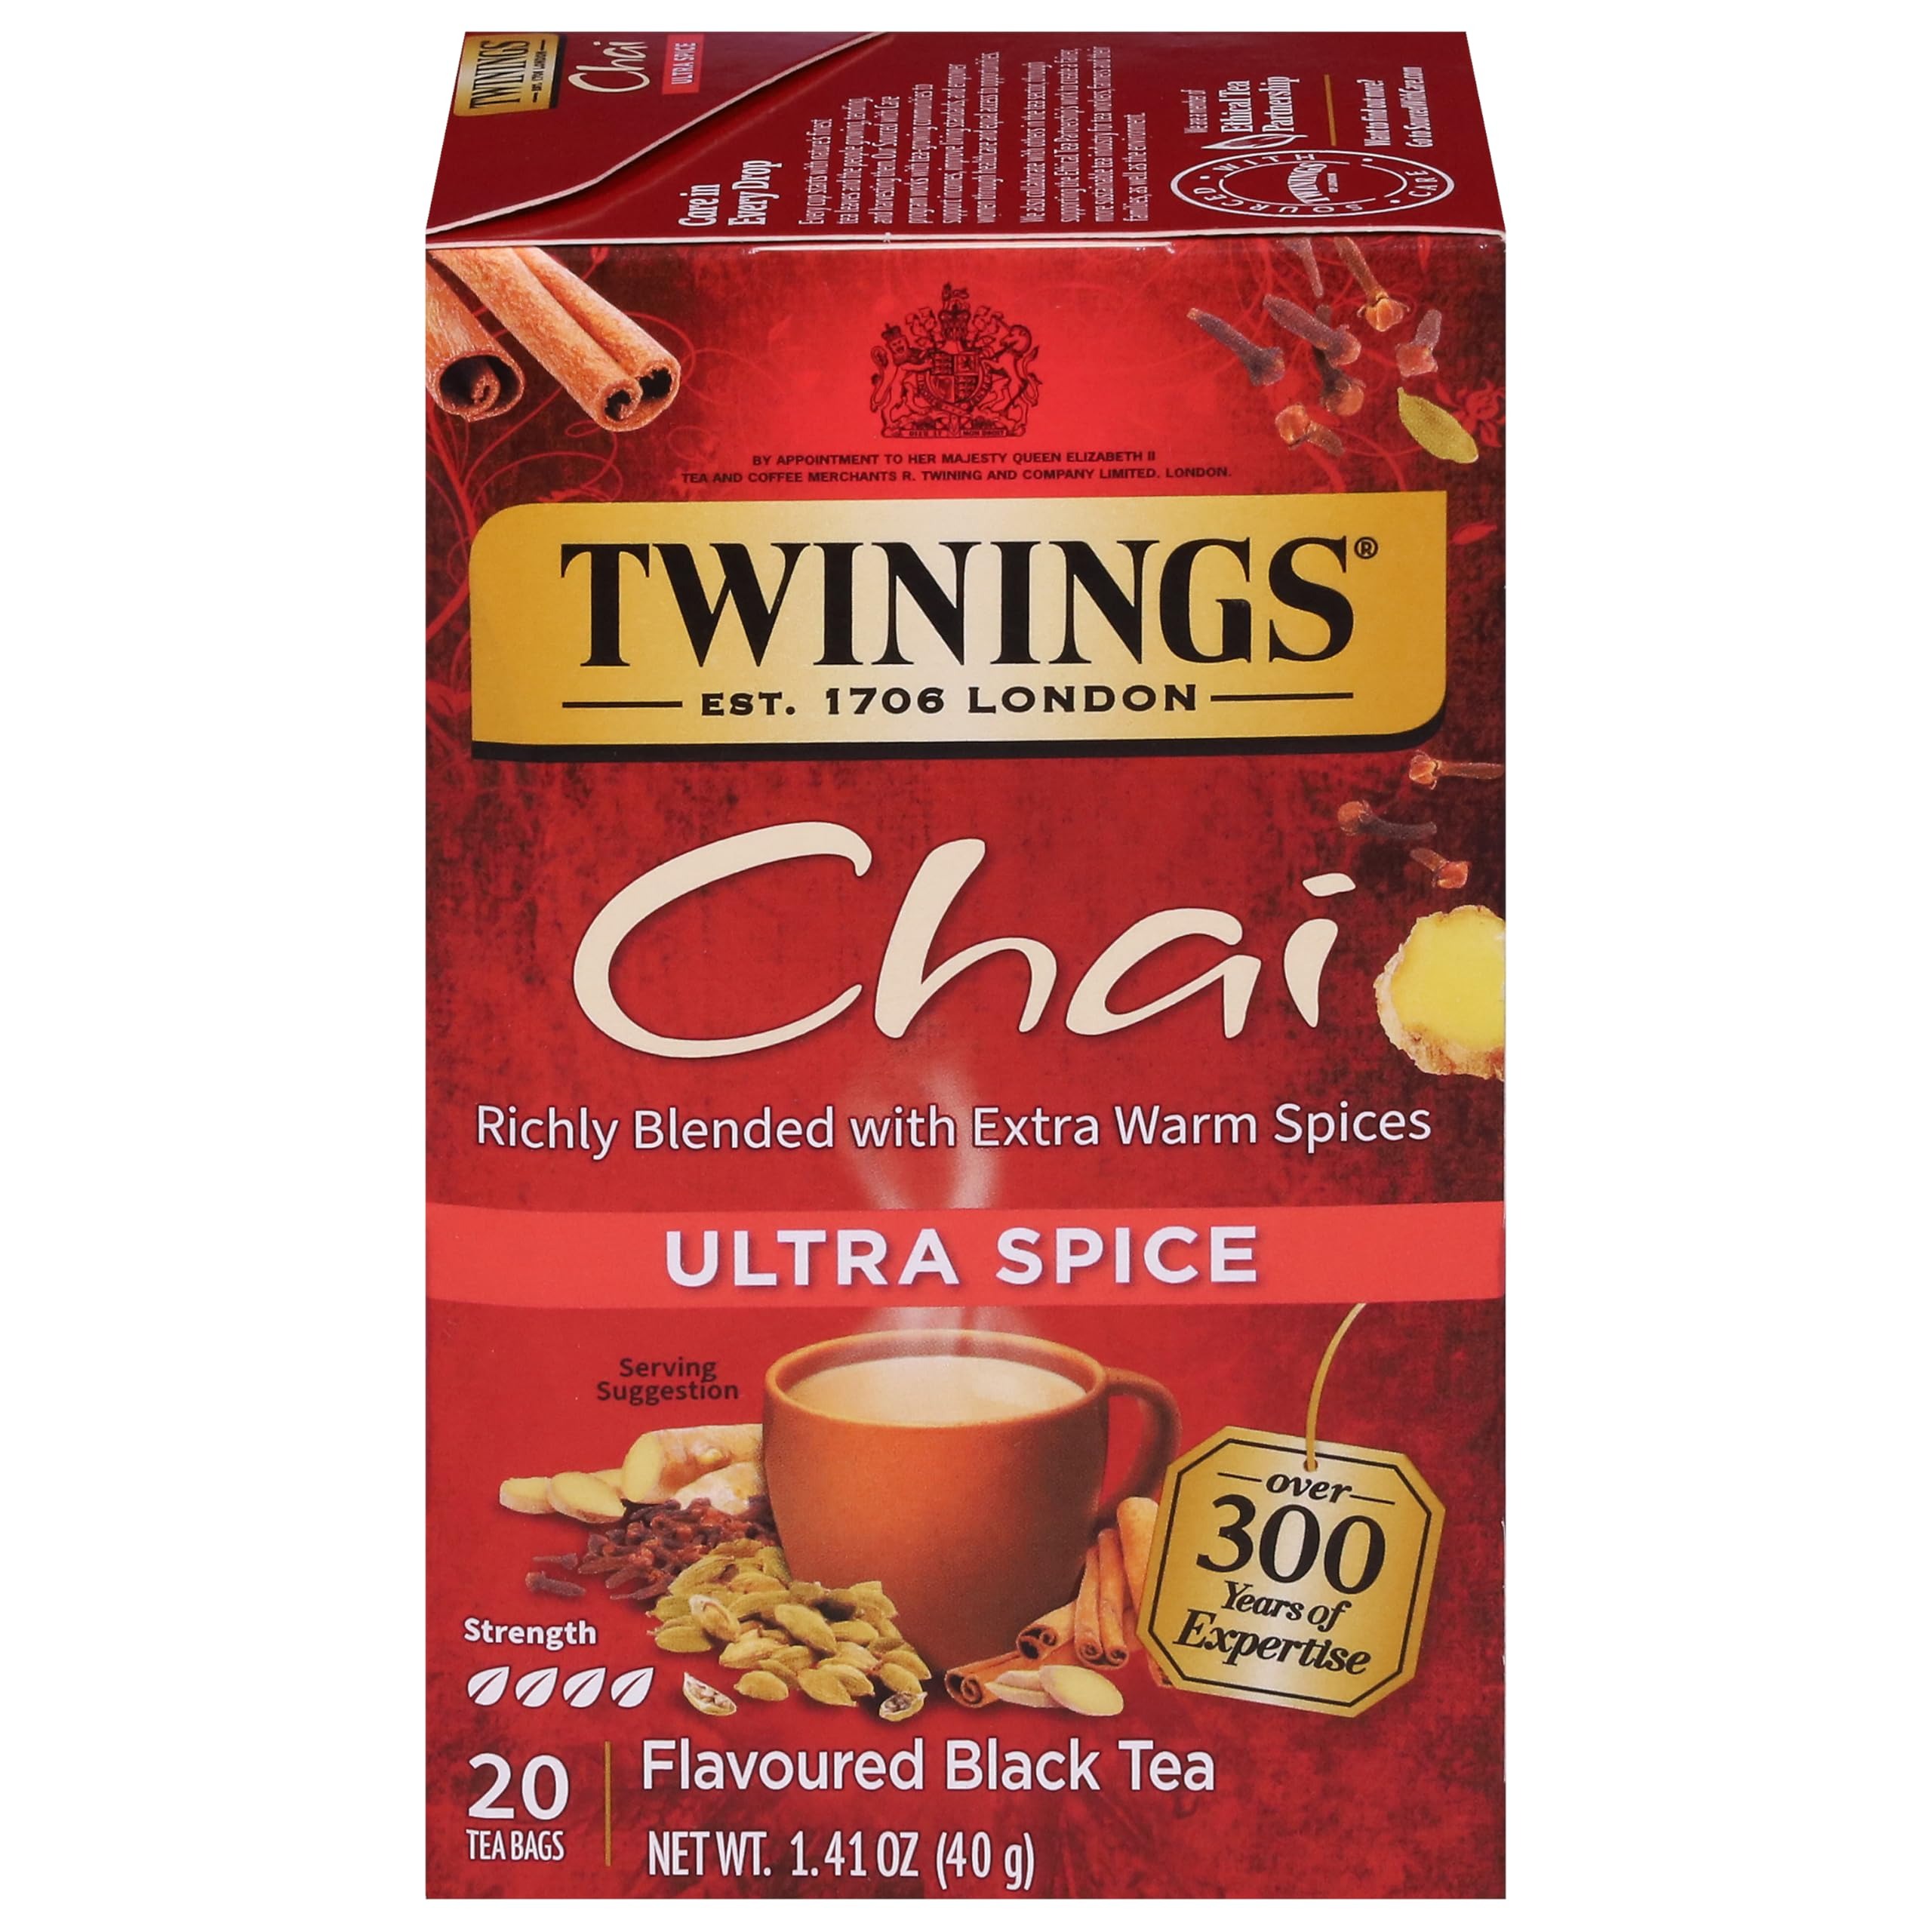
Item Name: Twinings Ultra Spice Chai Tea Bags - Individually Wrapped, Black Tea with Cinnamon, Ginger, Cardamon & Clove, 20 Count
Bullet Point 1: CHAI TEA, PERFECTED: The master tea blenders at Twinings have perfected the ultimate Ultra Spice Chai tea, delivering a rich, vibrant aroma and bold, spicy taste.
Bullet Point 2: SPICY BLACK TEA: Every individually wrapped tea bag contains the finest black tea, cinnamon, ginger, cardamom, and clove.
Bullet Point 3: QUALITY TEA & CHAI SPICES: Twinings chai tea starts with leaves cultivated to exacting standards by trusted growers around the world.
Bullet Point 4: HOW TO BREW THE PERFECT CUP OF SPICED CHAI TEA: Bring the water to a boil and pour over the tea bag as soon as it reaches the boiling point (over-boiling the water can cause tea to taste flat); steep for 3-5 minutes.
Bullet Point 5: SIGNATURE BLEND OF TRADITION & INNOVATION: Twinings encourages consumers to “Drink in Life” by taking small steps towards feeling good and living well, one sip at a time.
Value: 20.0
Unit: Count

Price: 6.74